VIA University College

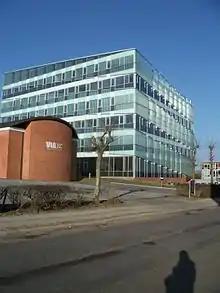

Campus Horsens holds most of the engineering, technical and business programmes of VIA University College, but soon Danish programmes in nursing and in pedagogy will also be present here to the professional multiplicity.